Young Drivers of Canada

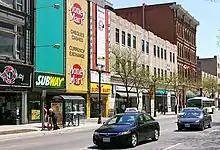
A Young Drivers of Canada automobile on King Street in Hamilton

In 1975, Peter Christianson, a race car driver whose father died in a car accident at a young age, joined the organization.